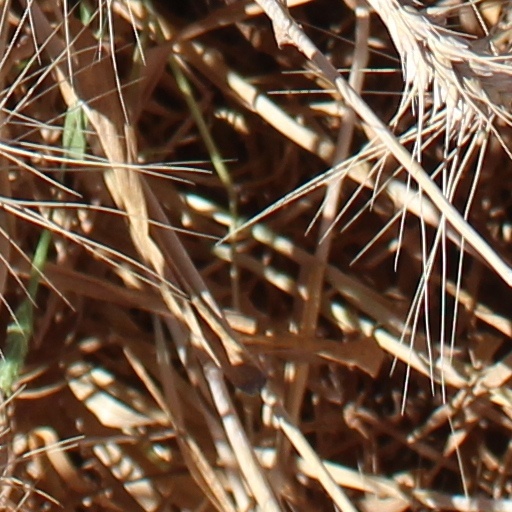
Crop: wheat